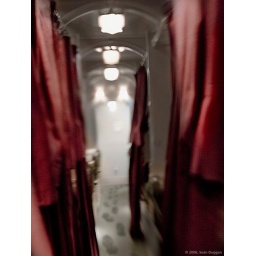
He rounded the corner into the next car and was overwhelmed by a swaying sea of red curtains.